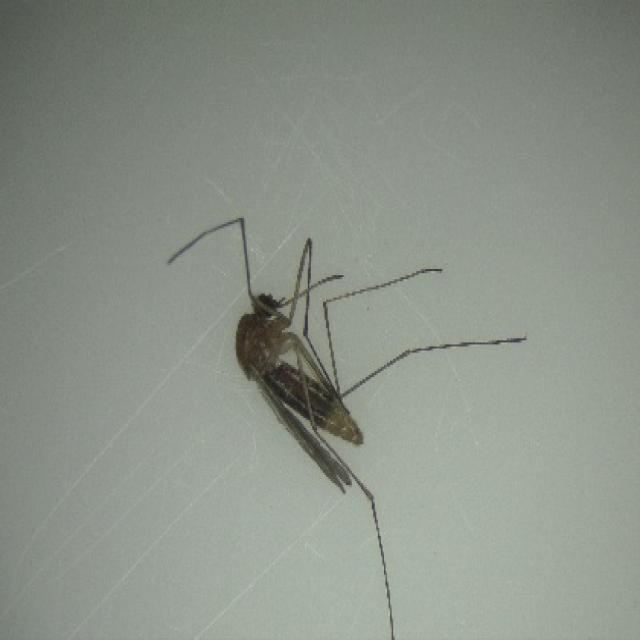
Species: culex_pipiens